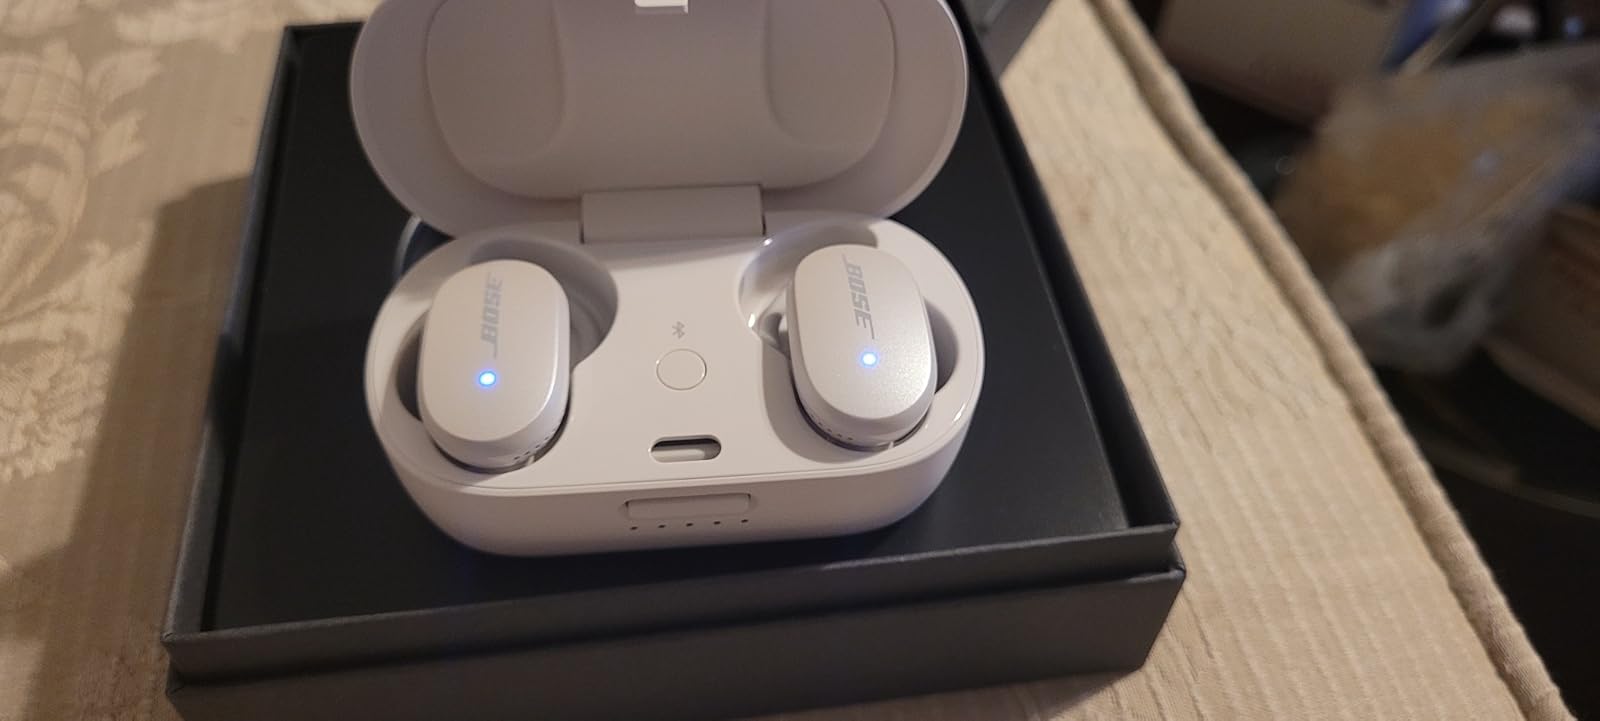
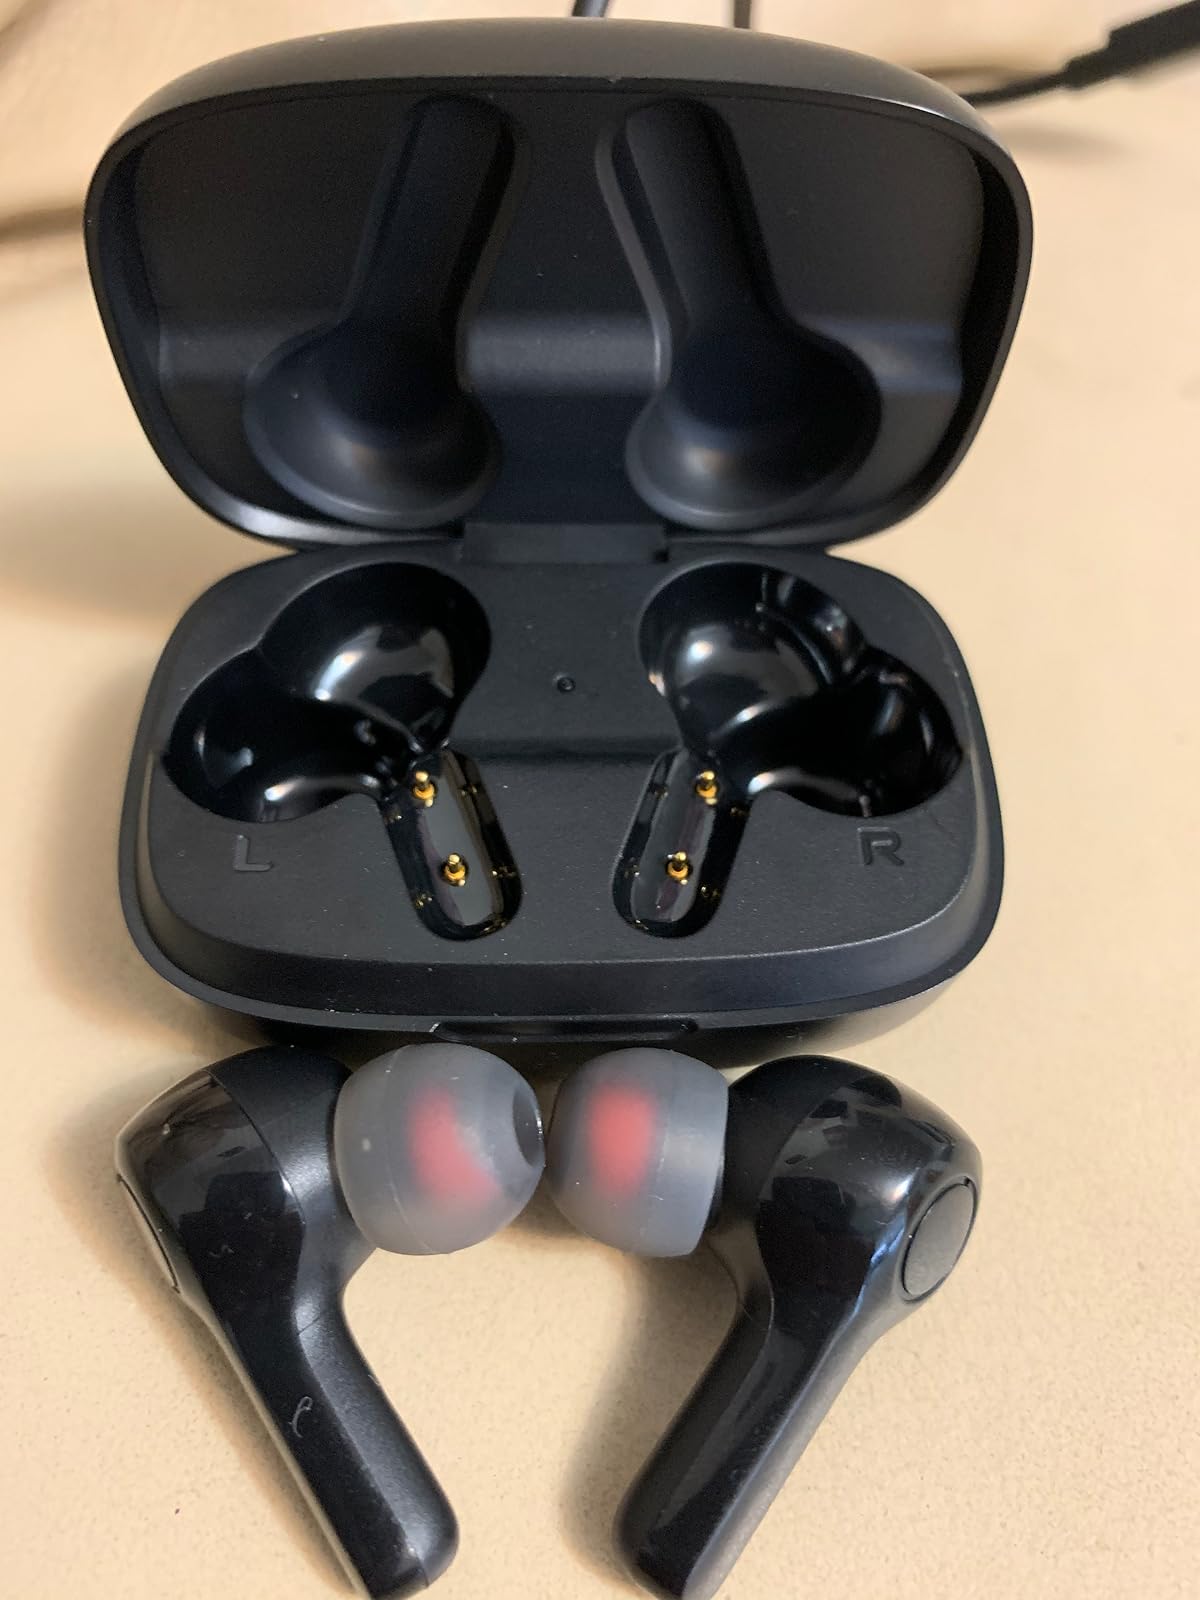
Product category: earbuds
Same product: no